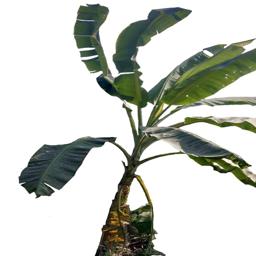
Label: MALBHOG LEAF